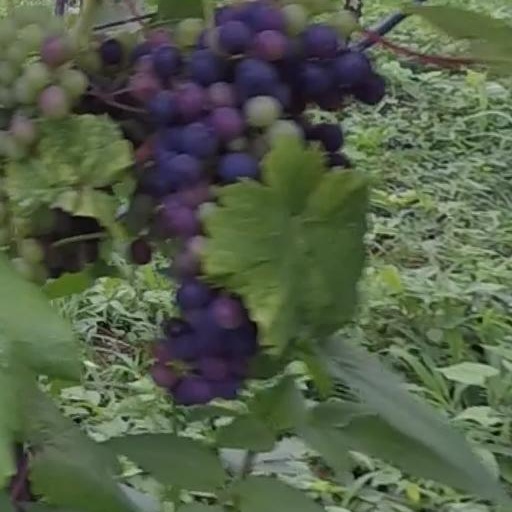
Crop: grape